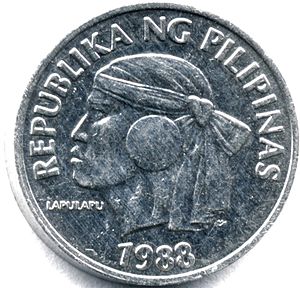
Lapu-Lapu
rund centavo der afbilder Lapu-Lapu
Lapu-Lapu var høvding på øen Mactan ud for kysten af regionen Cebui Filippinerne, da Ferdinand Magellan ankom i 1521. Han nægtede at konvertere til katolicisme og besejrede Magalhães og hans mænd under slaget ved Mactan den 27 april 1521, hvor Magalhães døde.